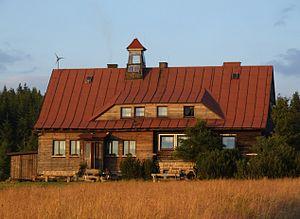
Les monts de la Jizera constituent une chaîne des Sudètes occidentales à la frontière polono-tchèque. Ils sont principalement formés de granite, avec quelques formations de basalte. Ces montagnes tirent leur nom de la Jizera, qui prend sa source au pied de la Smrk.